Johannes de Raey

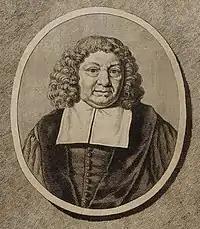
Johannes de Raey

Johannes de Raey (also: "Raei") (Wageningen, 1622 – Amsterdam, 1702) was a Dutch philosopher and an early Cartesian.